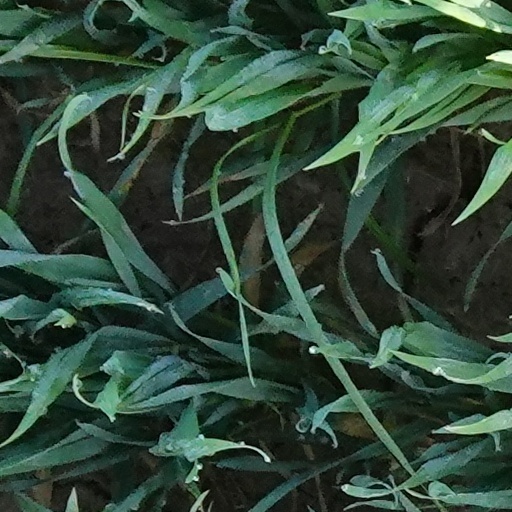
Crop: wheat